Mongol invasions of Korea

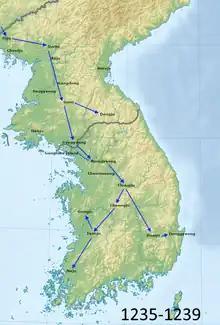
1235 Mongol invasion of Goryeo

By late 1233, Güyük and Prince Alchidai had defeated Puxian Wannu and in early 1234, conquered the Jin dynasty. In the kurultai of 1235, Ögedei Khan gave orders to attack Goryeo, Southern Song, the people west of the Volga, and to push to the edge of Kashmir.